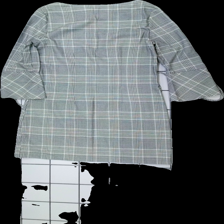
View: back
Type: Top
Category: Ladies
Brand: H&M
Colors: Grey, White, Black
Material: 66% polyester 32% viskos 2% elastan
Pattern: Checkered print
Cut: C-collar
Season: All
Price range: 100-150
Recommended usage: Reuse
Description: klänning med korta ärmar